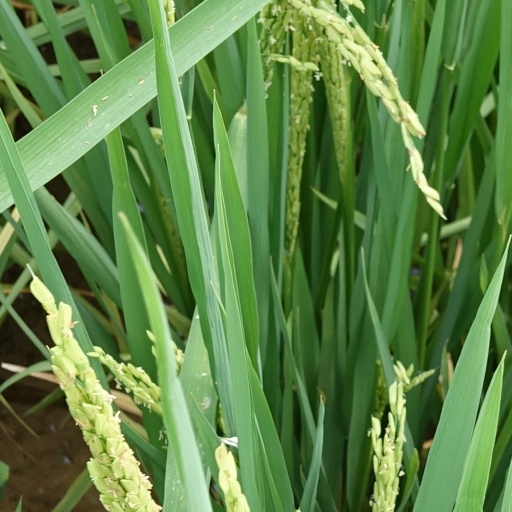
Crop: rice